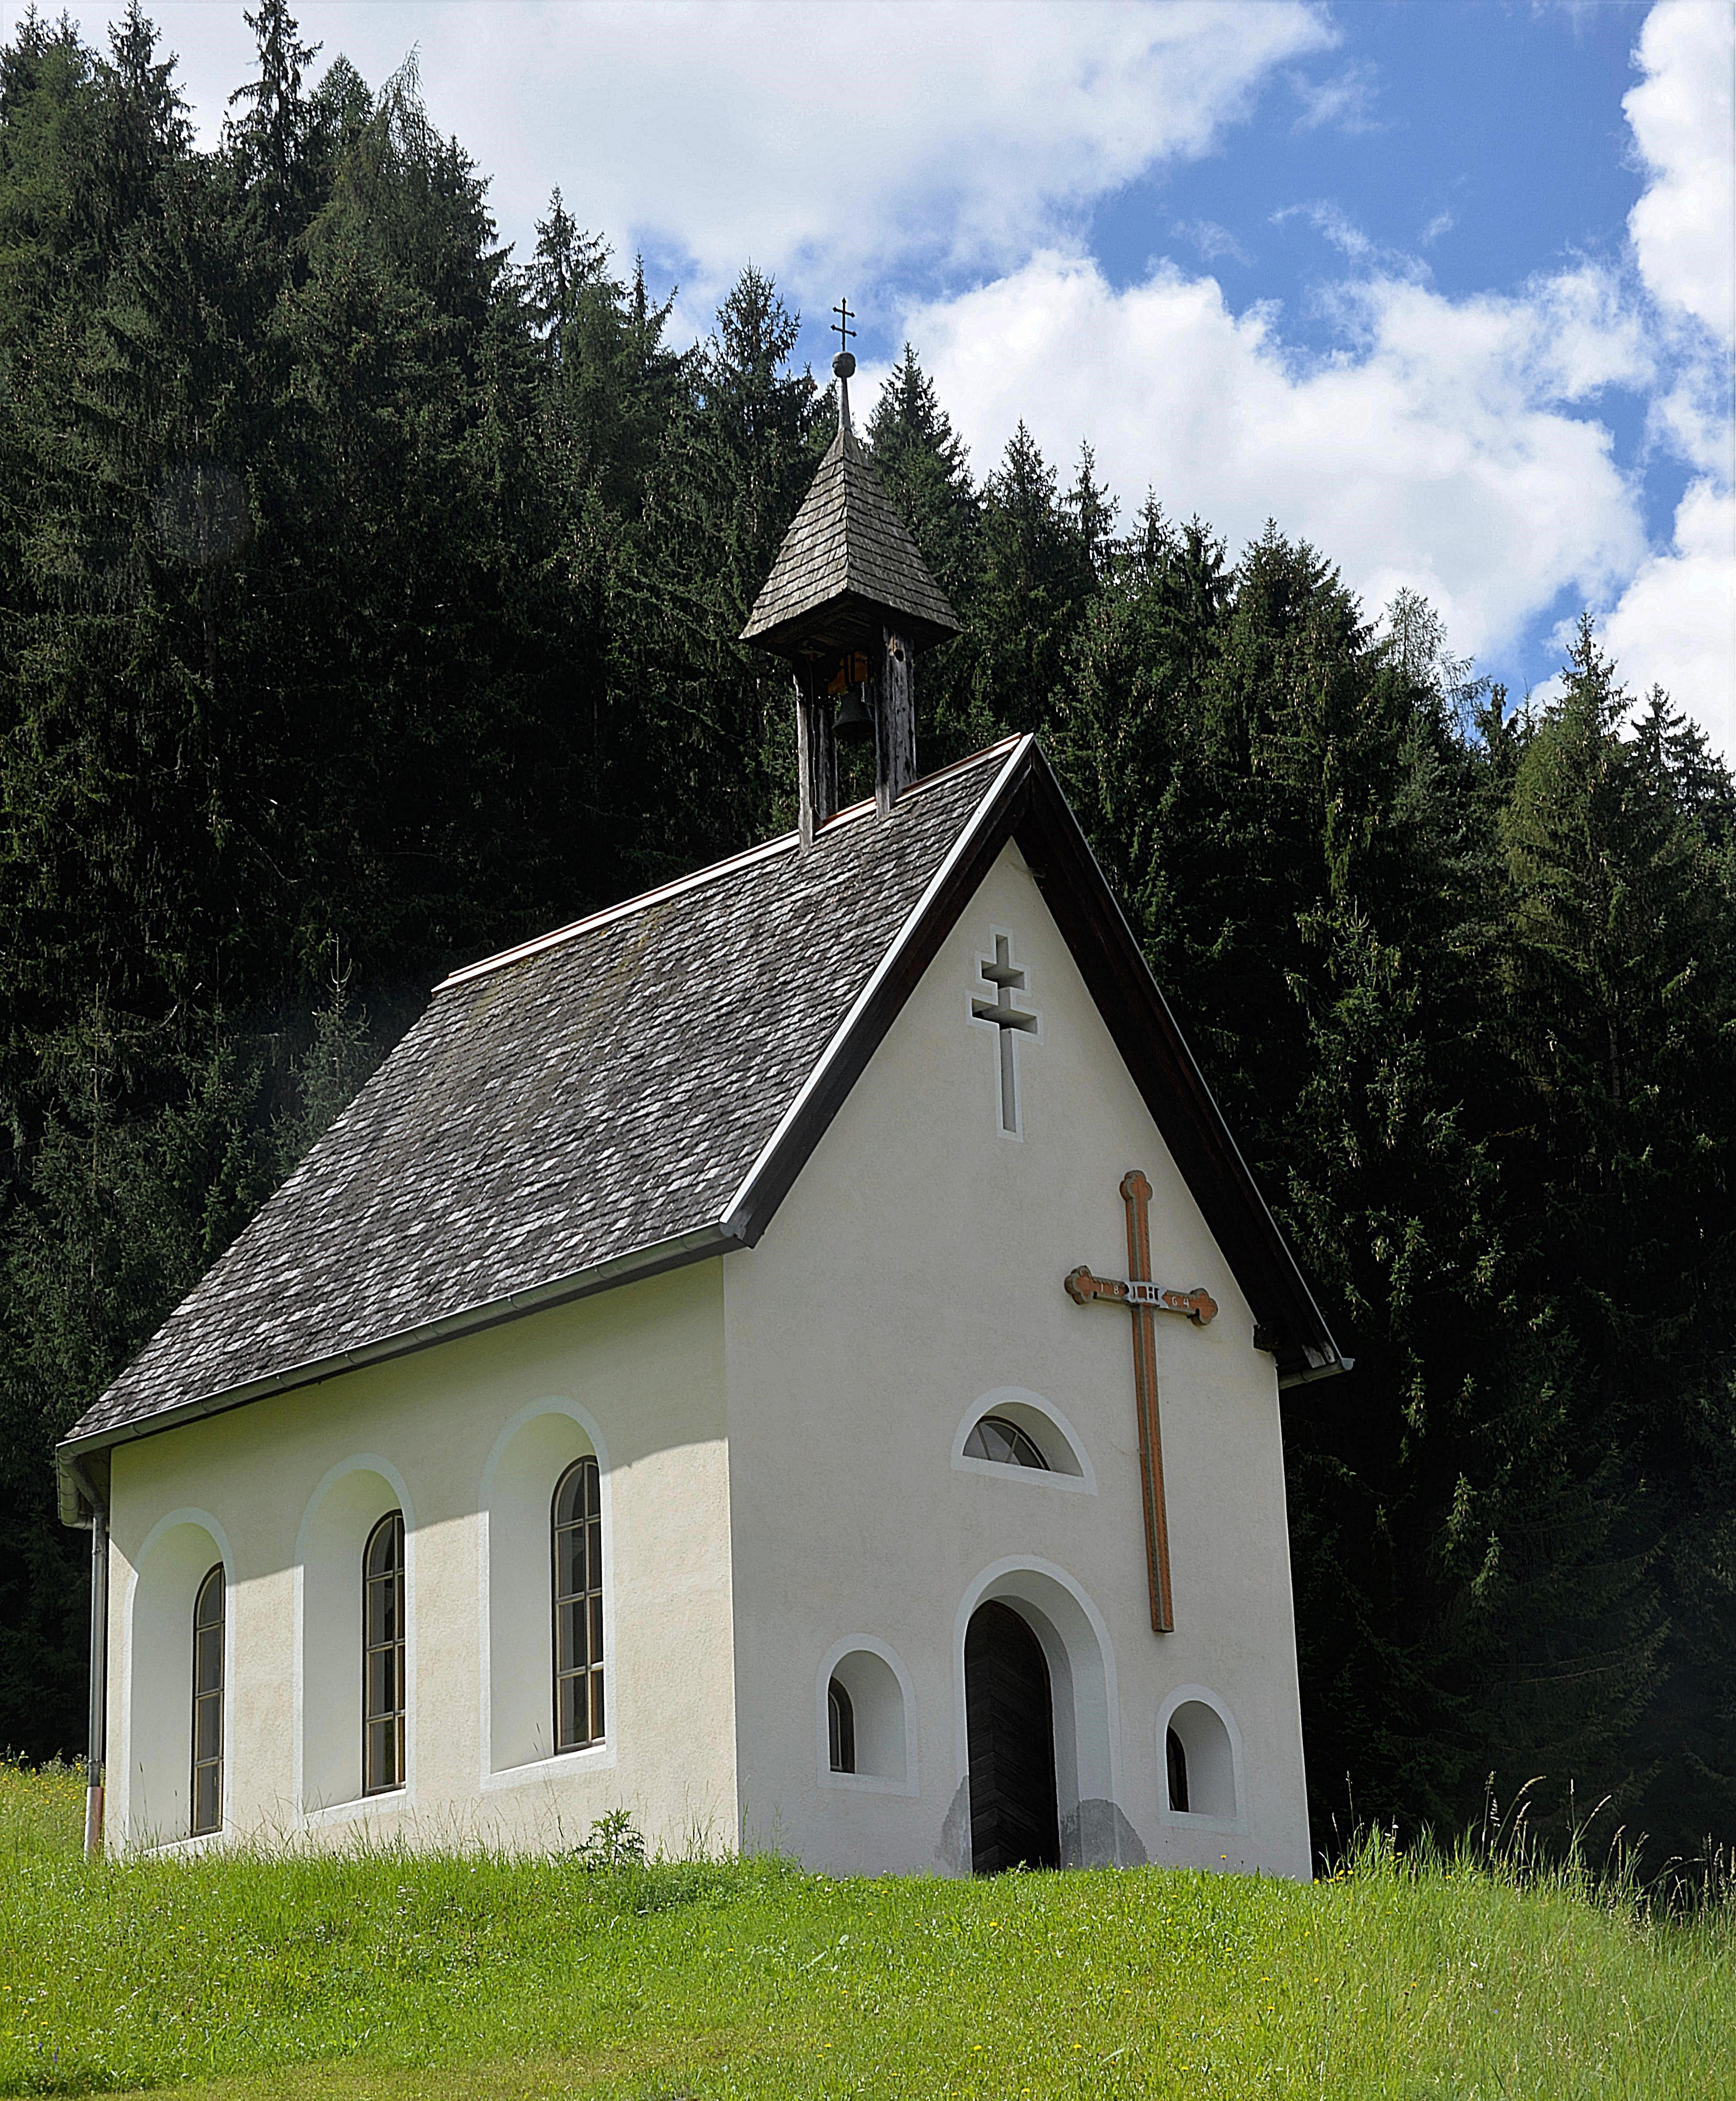
nature, forest, farm, meadow, house, building, barn, home, cottage, religion, property, church, chapel, place of worship, farmhouse, monastery, estate, rural area